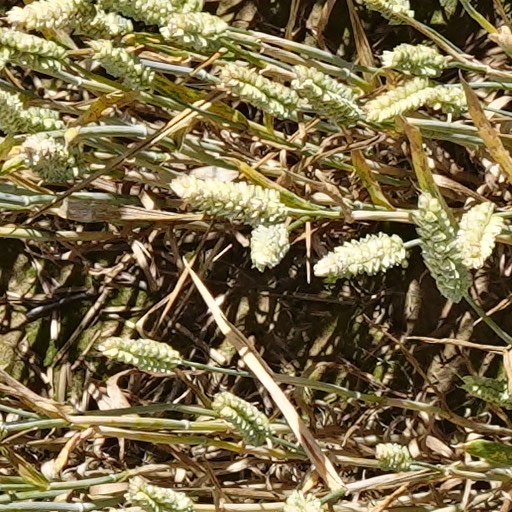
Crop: wheat